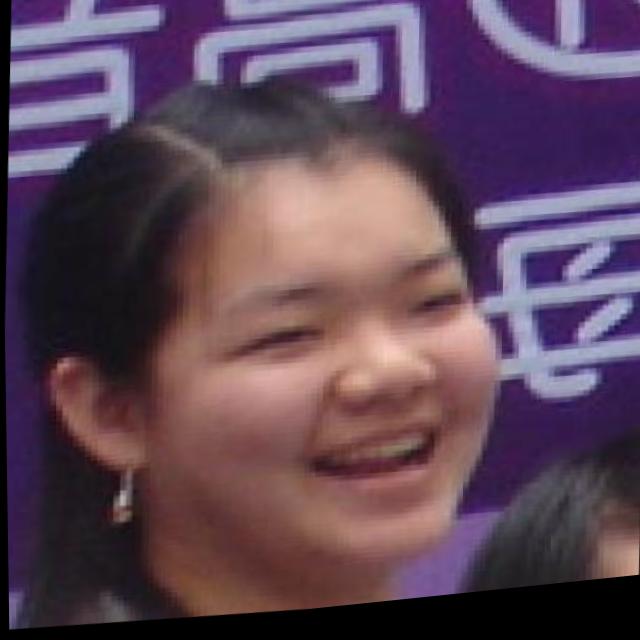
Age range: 21-44